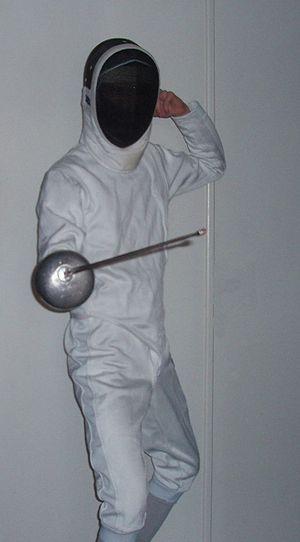
Position de sixte en escrime sportive
Sixte est l'une des huit positions de la main en escrime. C'est la position de garde au fleuret et à l'épée, ce qui fait d'elle la position la mieux connue du grand public et des néophytes puisqu'elle est toujours exécutée au début de chaque assaut.